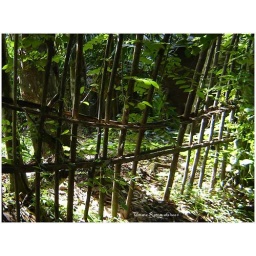
a fence near the house